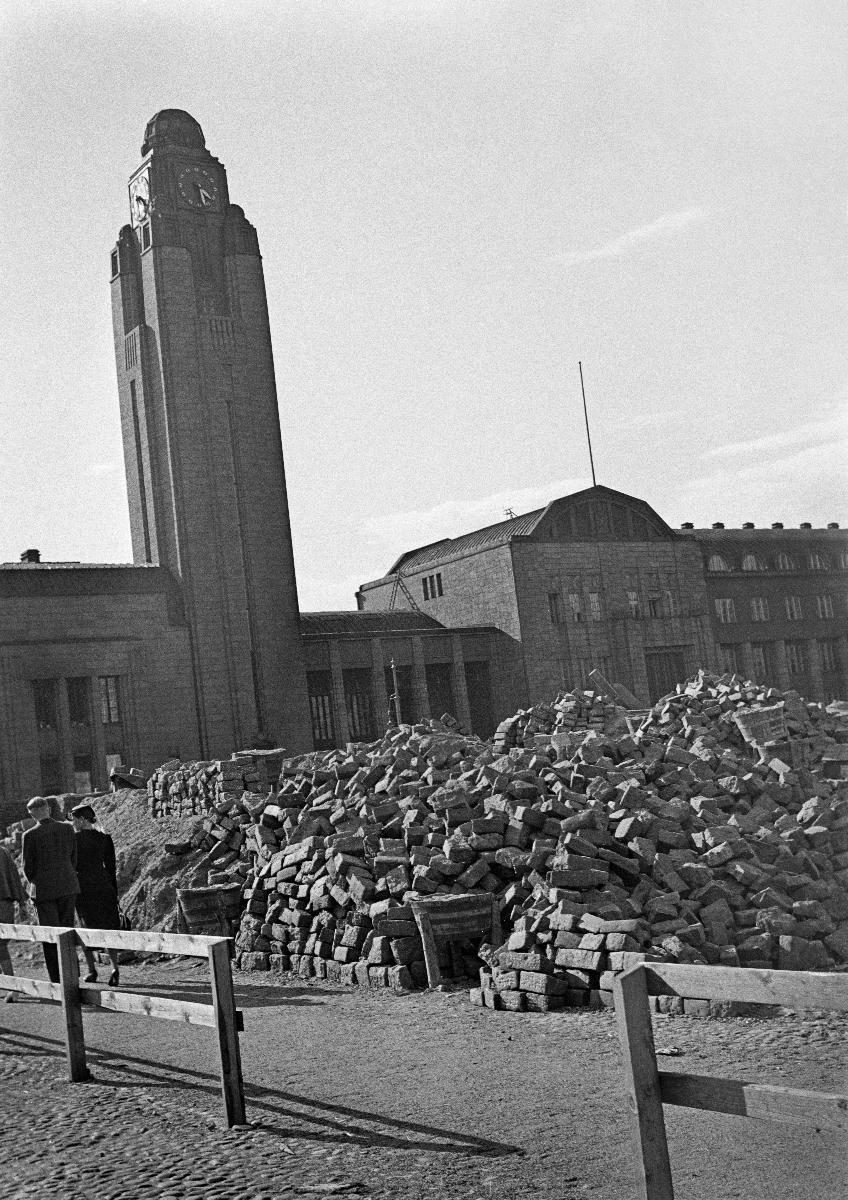
Katutöitä Helsingissä
Gatuarbeten i Helsingfors; Street construction work in Helsinki
sisällön kuvaus: Katutöitä Rautatientorilla Helsingissä elokuussa 1938. content description: Street construction on Railway Square in Helsinki August 1938. innehållsbeskrivning: Gatuarbeten på Järnvägstorget i Helsingfors augusti 1938.
Kuvaaja: Sundström, Hugo, kuvaaja
Vuosi: 1938
Paikka: Suomi, Uusimaa, Helsinki, Rautatientori
Aiheet: HBL; tietyöt; kadut; kaupungit (alueet); roadworks; streets; cities; construction; roadwork; vägarbeten; gator; gatubygge; städer